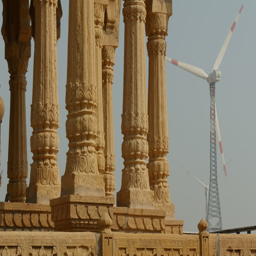
a windmill behind the columns of an ancient building in the deserts